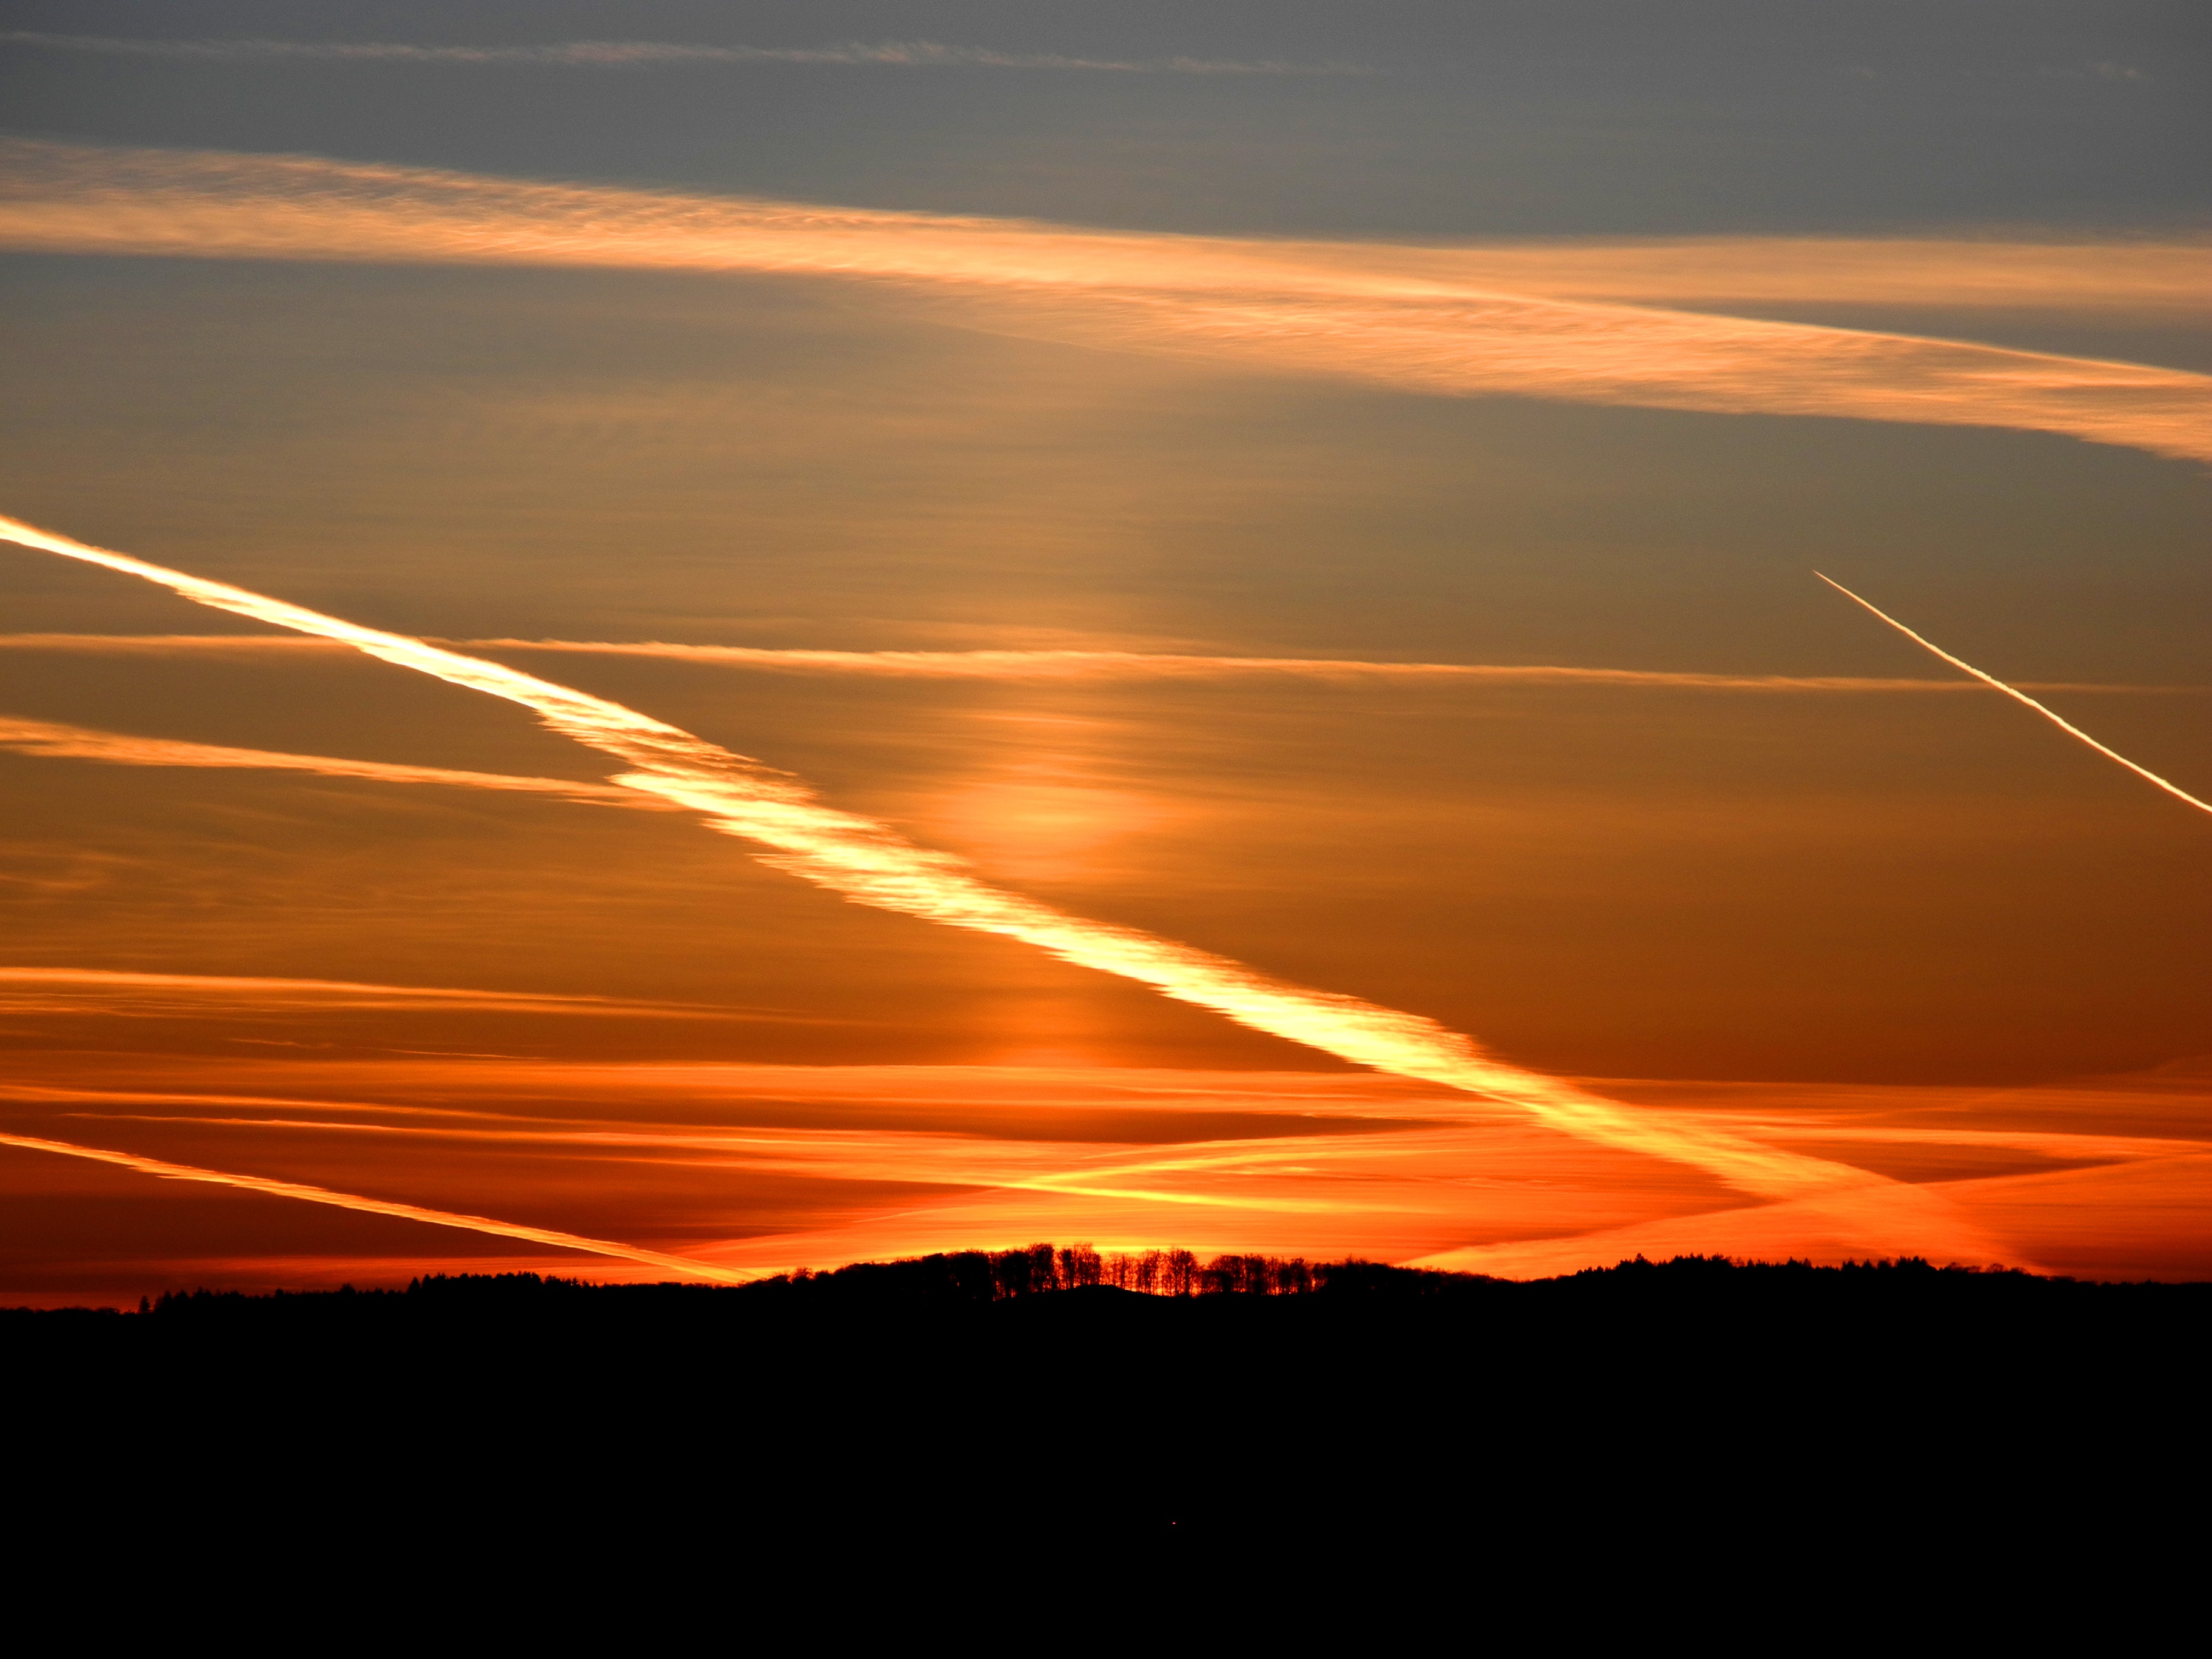
horizon, cloud, sky, sun, sunrise, sunset, sunlight, morning, dawn, atmosphere, dusk, evening, twilight, afterglow, evening sky, red sky at morning